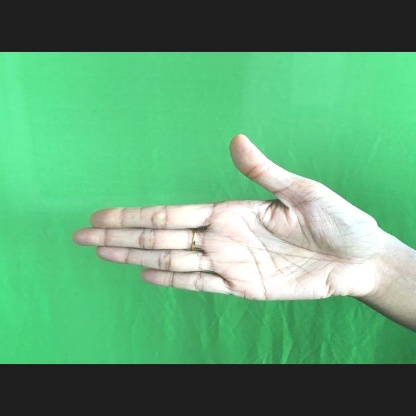
Mudra: Ardhachandran